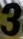
Number: 3